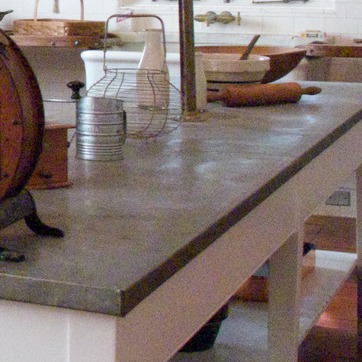
Material: polishedstone